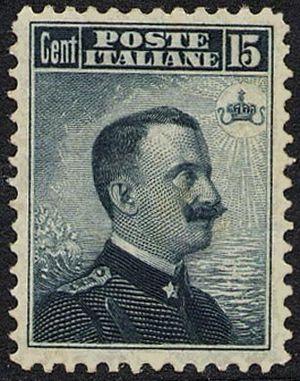
American Banknote Corporation, anciennement American Bank Note Company, est un imprimeur américain spécialisé depuis 1795 dans la fabrication de papiers et supports fiduciaires sécurisés tels que les billets de banque, les timbres, les actions, les cartes de paiement et autres documents financiers et papiers d'identité.